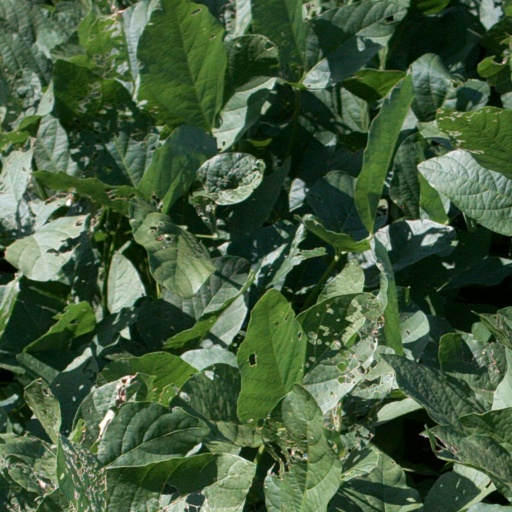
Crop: soybean